William FitzRobert, 2nd Earl of Gloucester

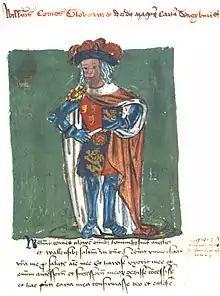
William Earl of Gloucester gives his great charter to Tewkesbury Abbey. "Tewkesbury Abbey Founders Book", Bodleian Library, Oxford, made in Tewkesbury c.1500-1525. His tabard displays his attributed arms quarterly 1st & 4th "Gules three clarions or"; 2nd & 3rd "Azure, a lion rampant guardant or" an inescutcheon "Or, three chevrons gules". These are forms of the attributed arms of Robert FitzHamon and actual arms of de Clare, Earls of Gloucester

William FitzRobert, 2nd Earl of Gloucester (22 January 1116 – 23 November 1183) was the son and heir of Sir Robert de Caen, 1st Earl of Gloucester, and Mabel FitzRobert of Gloucester, daughter of Robert Fitzhamon, and nephew of Empress Matilda.